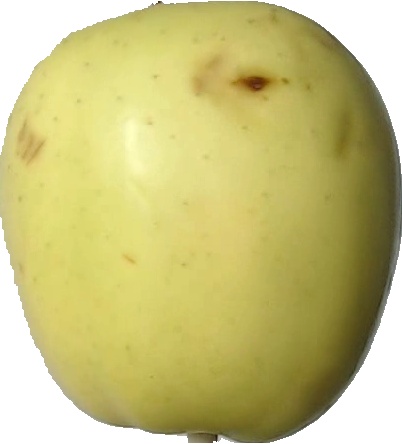
Label: apple_golden_2